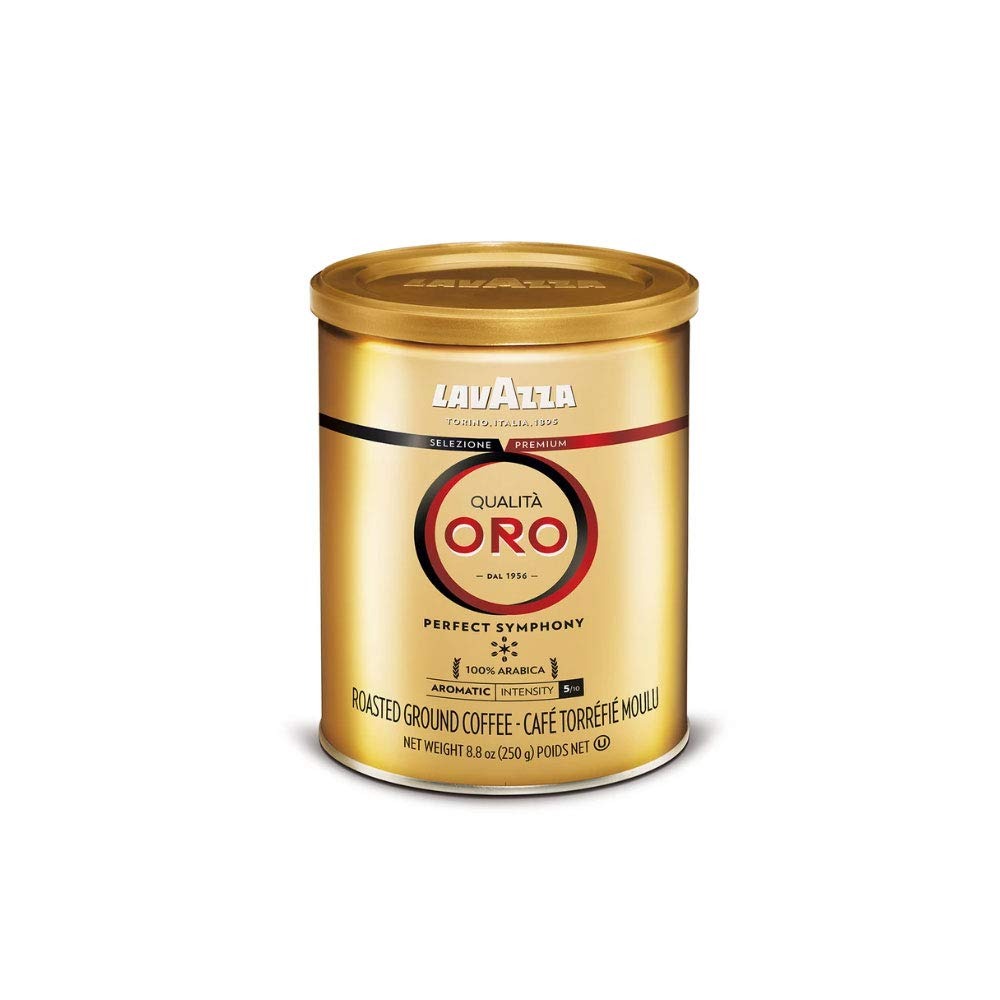
Item Name: Lavazza Qualità Oro Ground Coffee, Medium Roast, 100% Arabica, 8.8 oz Tin (Pack of 6)
Bullet Point 1: QUALITÀ ORO: An 8.8 oz ground coffee tin ideal for espresso and drip preparation. (Pack of 6)
Bullet Point 2: INTENSITY AND ROAST: With a 5/10 intensity, this smooth medium roast offers an aromatic and velvety finish
Bullet Point 3: BLEND: A 100% Arabica, naturally caffeinated blend sourced from Central and South America
Bullet Point 4: AROMATIC NOTES: Florals and fruit
Bullet Point 5: PREPARATION: Ideal for drip coffee machines, moka pot, or French press
Value: 52.91
Unit: Ounce

Price: 30.49